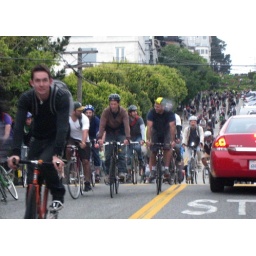
Huge wave of bikes flying down twisty Lombard St. in San Fran.